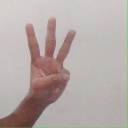
अक्षर: व